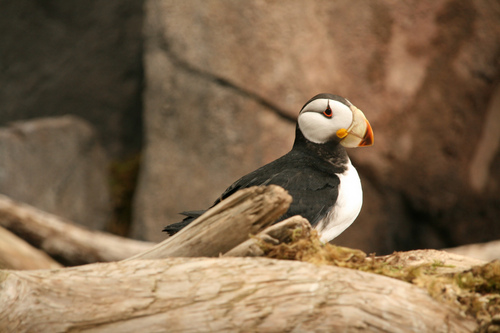
a small bird with a black and white head and body with red eyes.
this black bird has a white belly and face, with a large beak that has an orange tip/the bird has a red eyering and a small throat that is black.
this large bird has a white belly and breast, black neck, nape, and back with a large hooked bill.
this bird has a black crown, a white breast, and a black back
this bird has a white breast and black back, it's short beak is wide and orange at the end.
this particular bird has a white belly and black secondaries
this bird is black with white and has a long, pointy beak.
this bird is most notable for it's shape because the bill is very wide superior to inferior direction and has a brown tip.
this bird is black with white and has a long, pointy beak.
Species: Horned Puffin